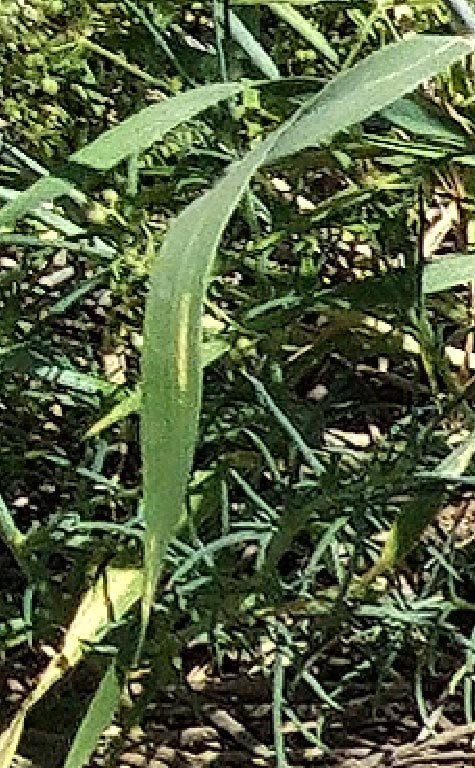
Label: Wheat___Healthy